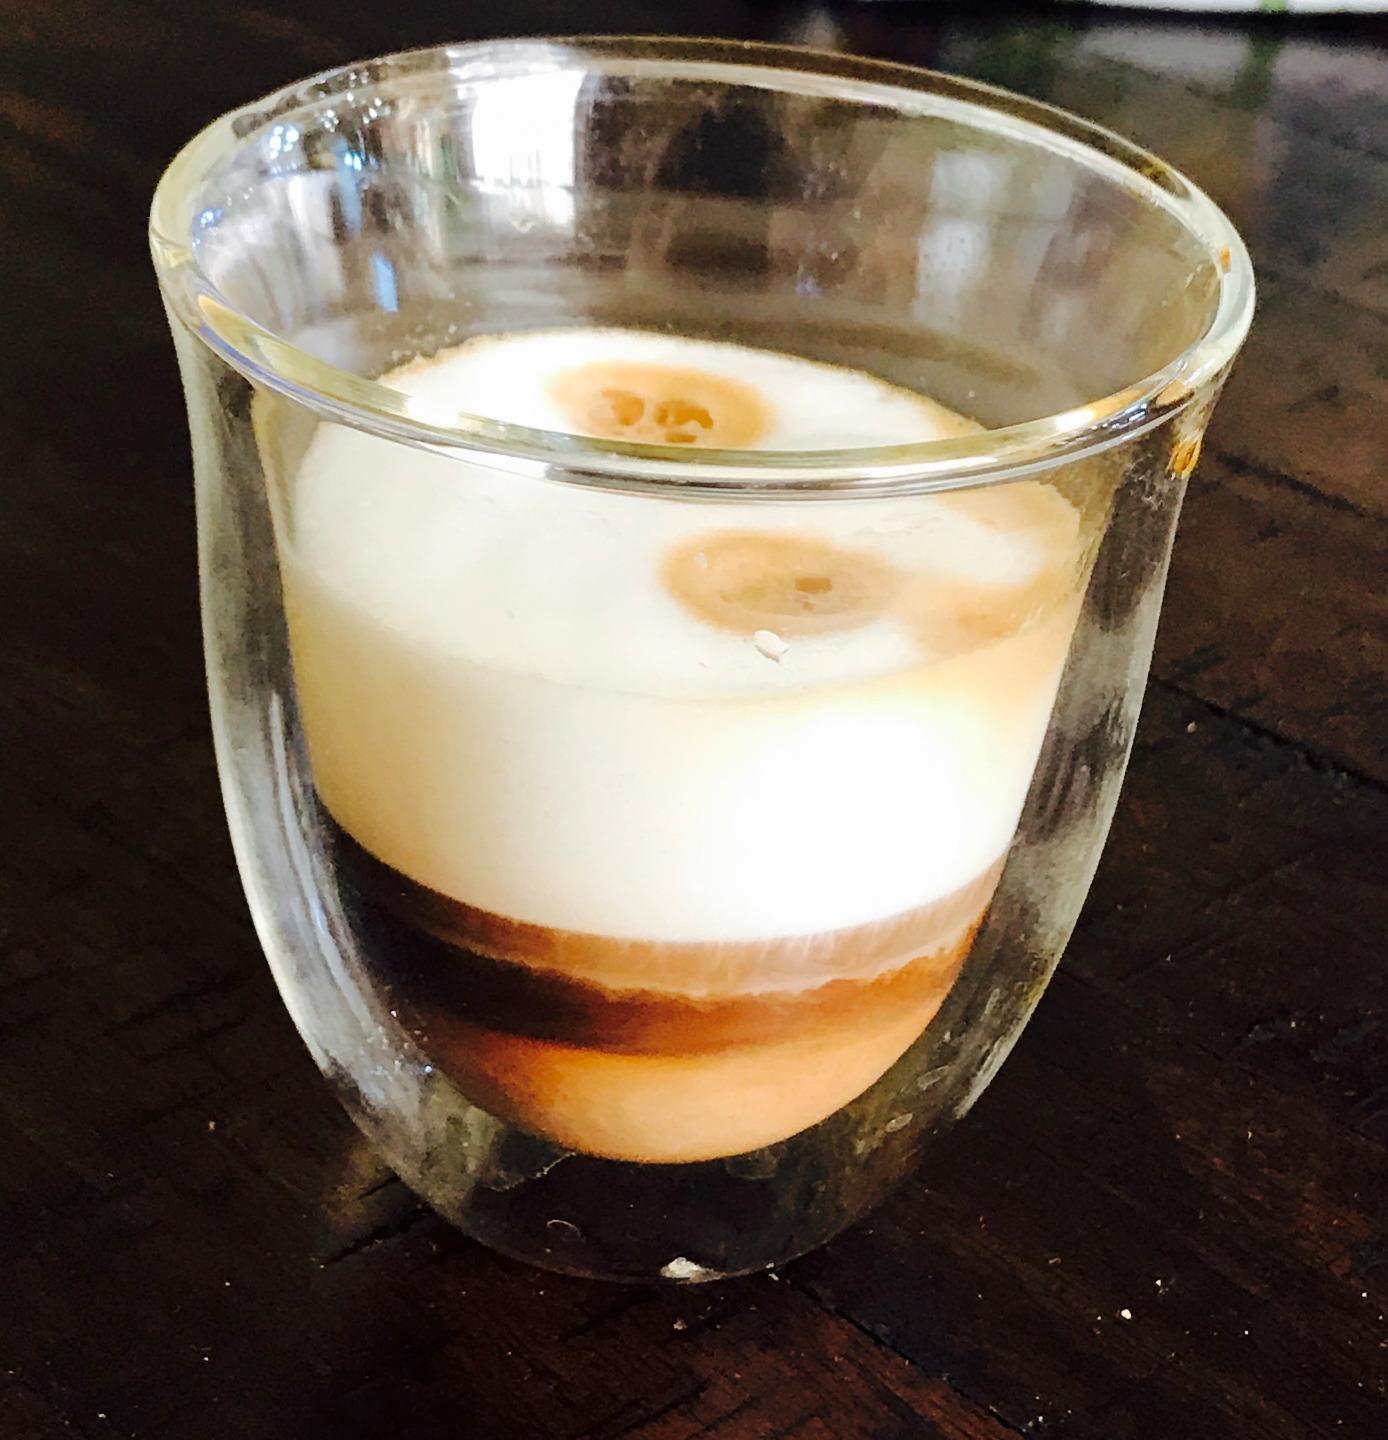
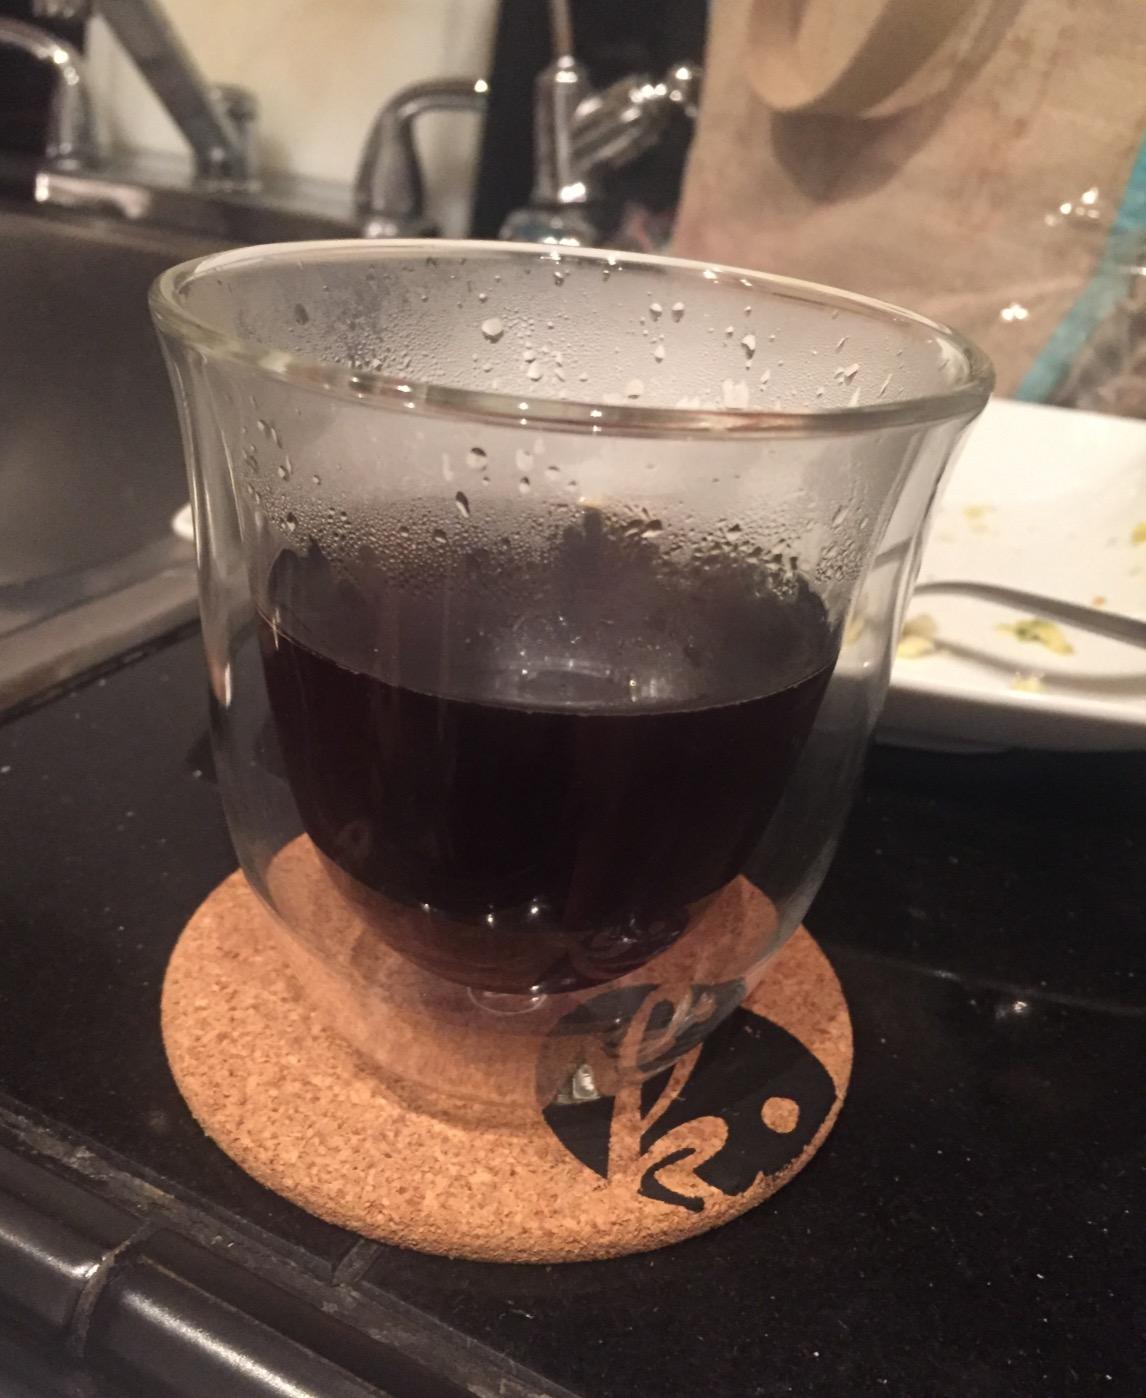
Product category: items_mug
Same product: yes